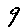
Label: 9